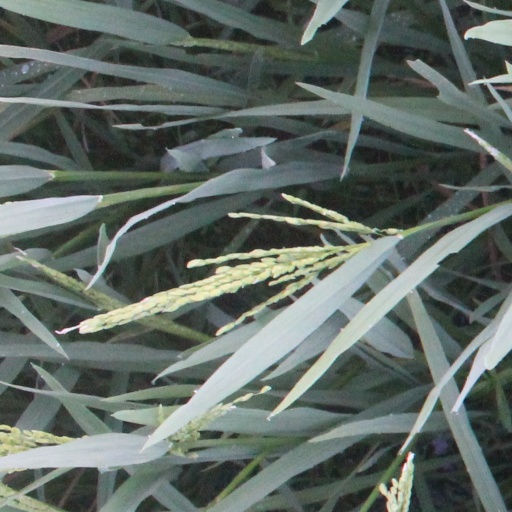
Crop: rice